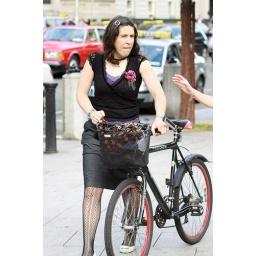
walking the bike near St. Stephen's Green